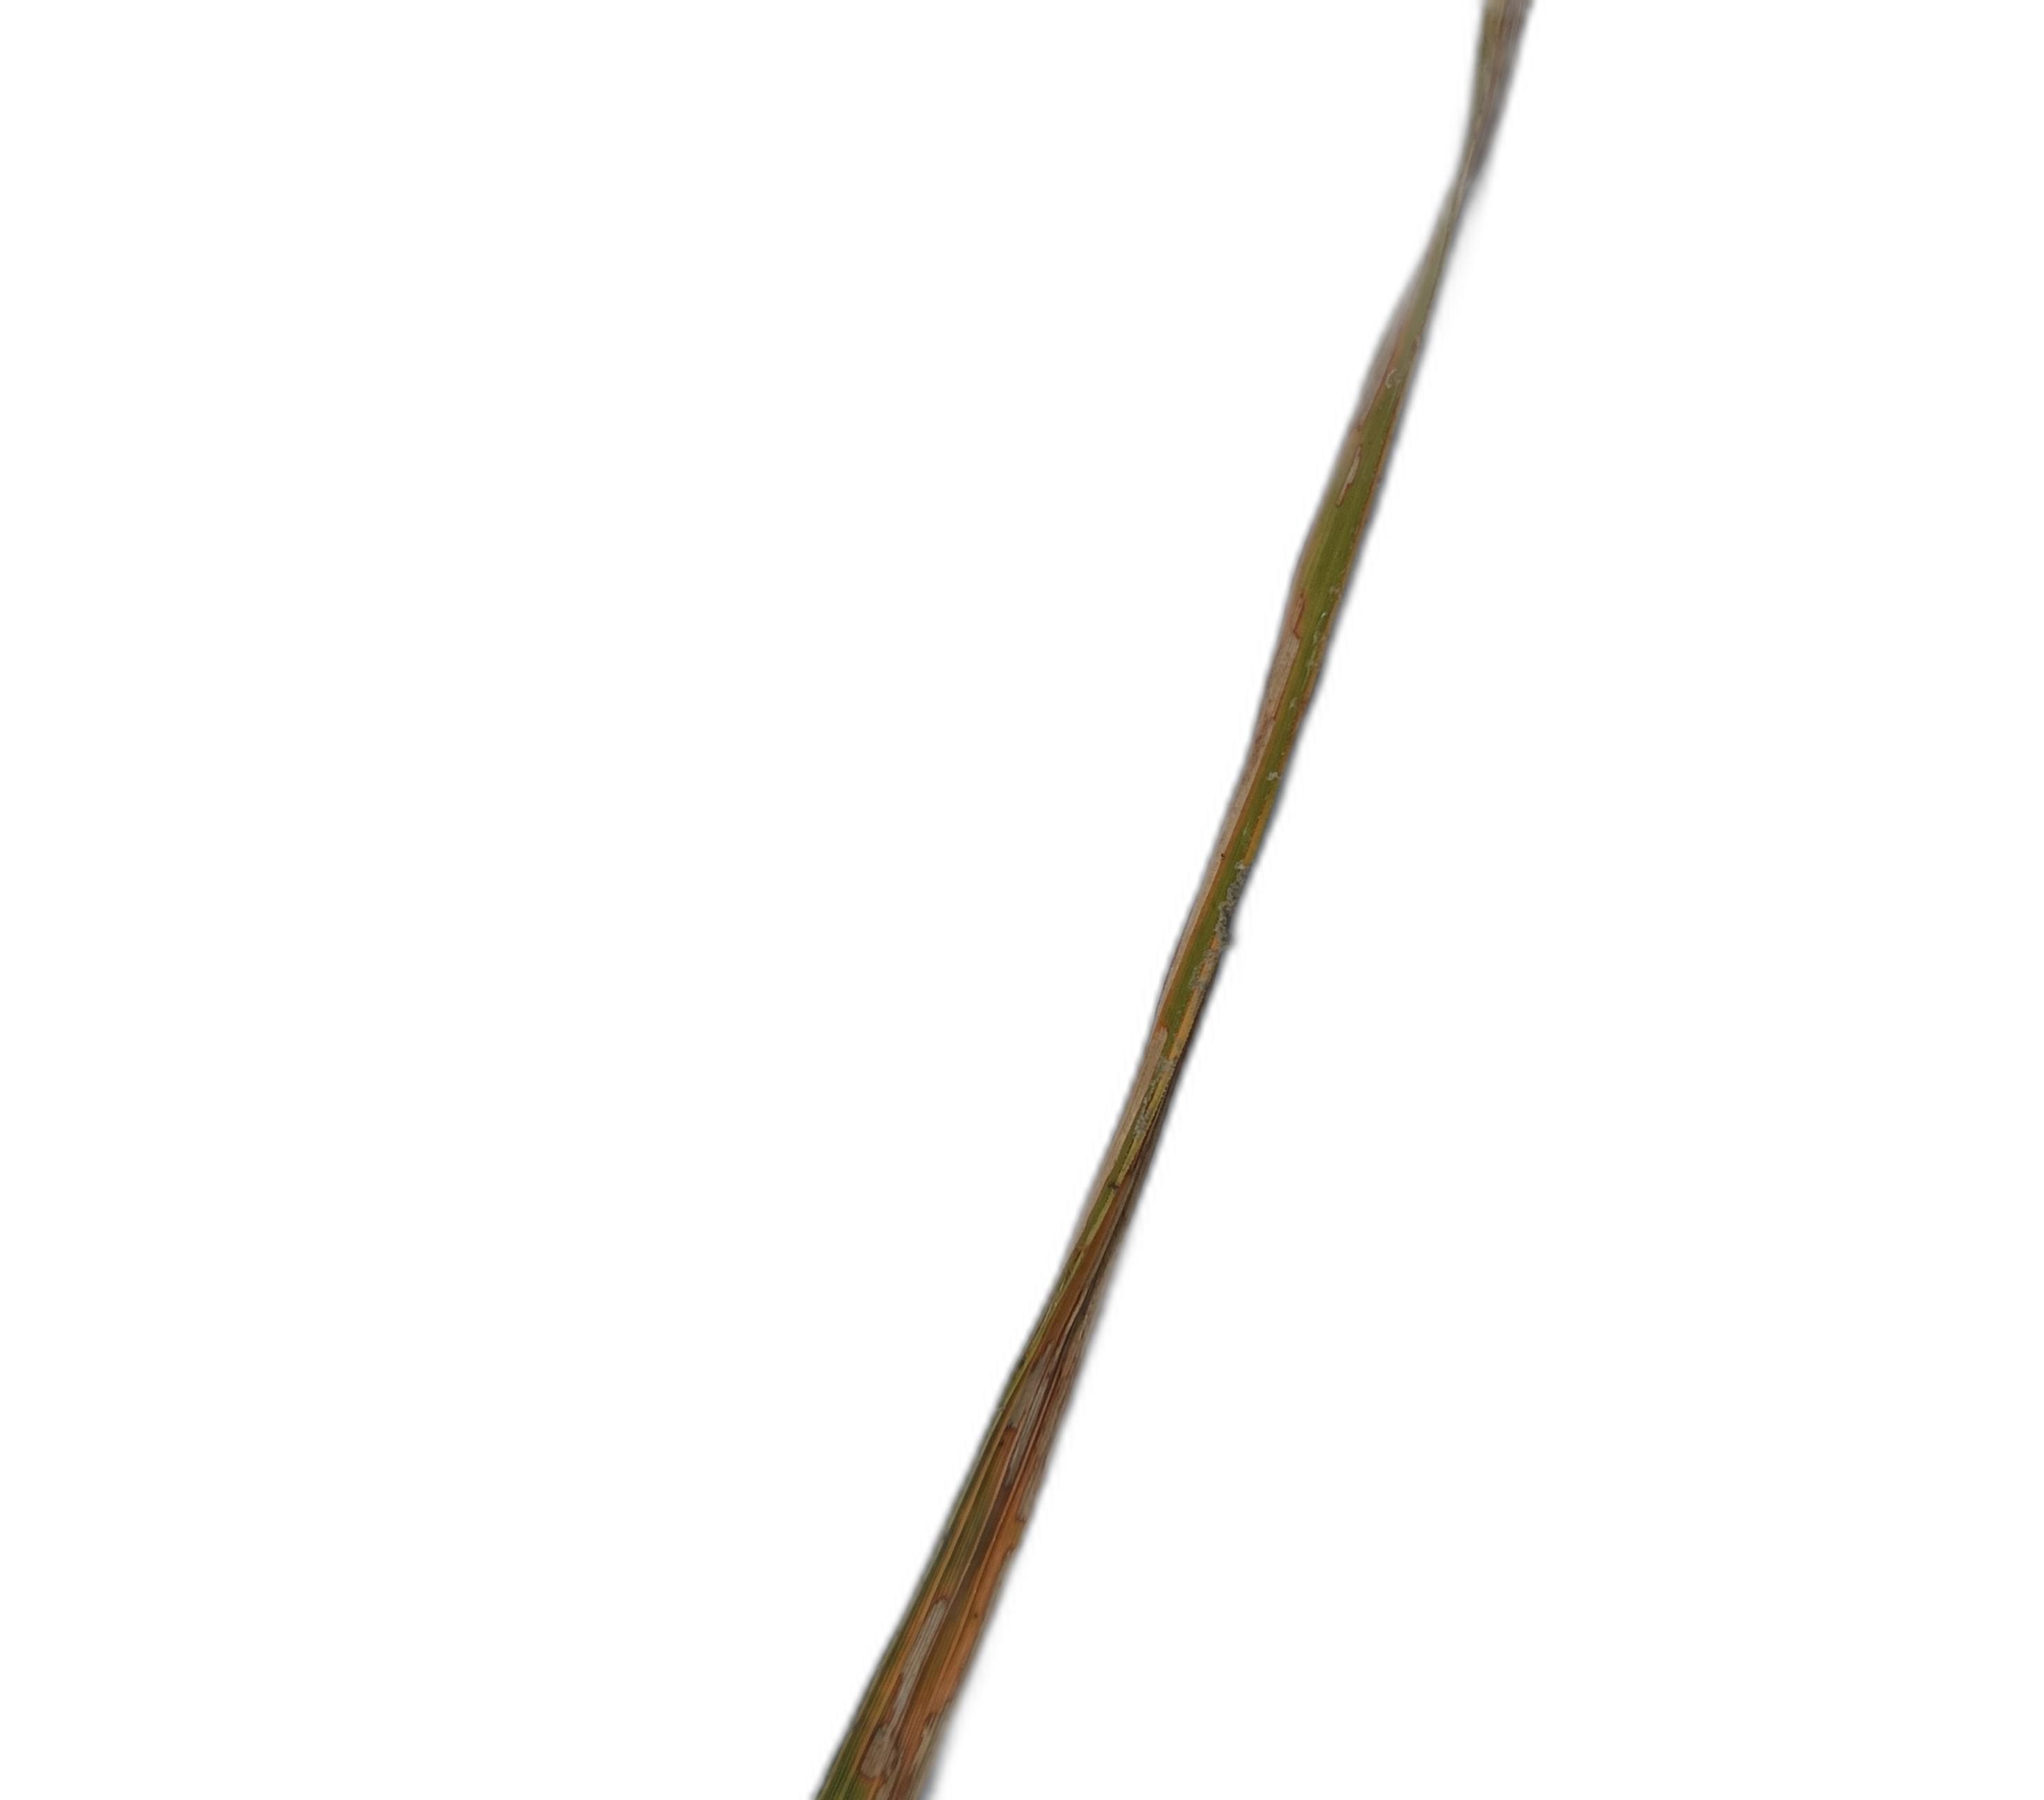
Label: Leaf Scald